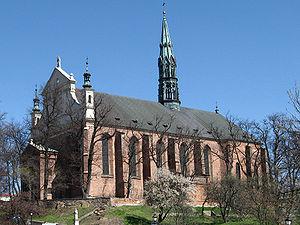
La cathédrale de la Nativité de la Vierge-Marie de Sandomierz est une cathédrale gothique construite en 1360, rénovée au cours du XVIIIᵉ siècle dans le style baroque. Elle a reçu le titre de cathédrale en 1818.
Le diocèse de Sandomierz est un diocèse catholique de Pologne de la province ecclésiastique de Lublin dont le siège est situé à Sandomierz, dans la voïvodie de Lublin. L'évêque actuel est Krzysztof Nitkiewicz, depuis 2009.